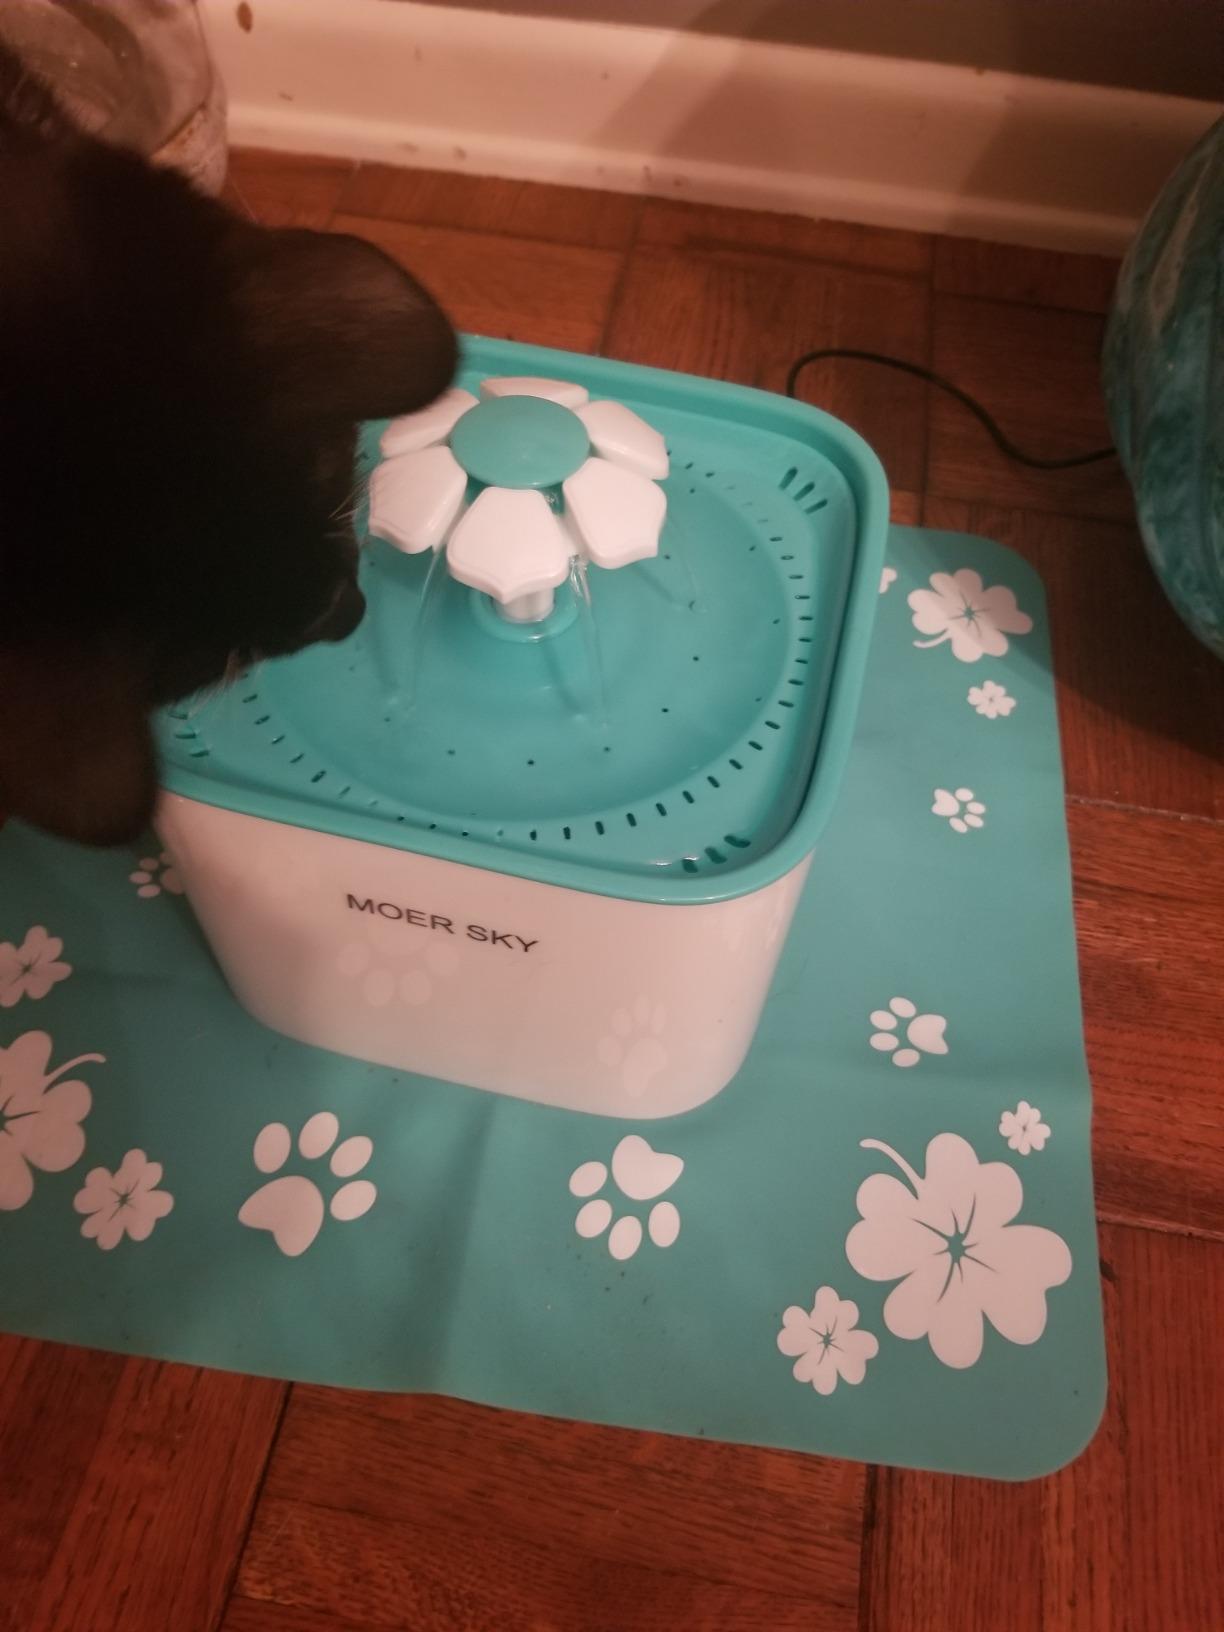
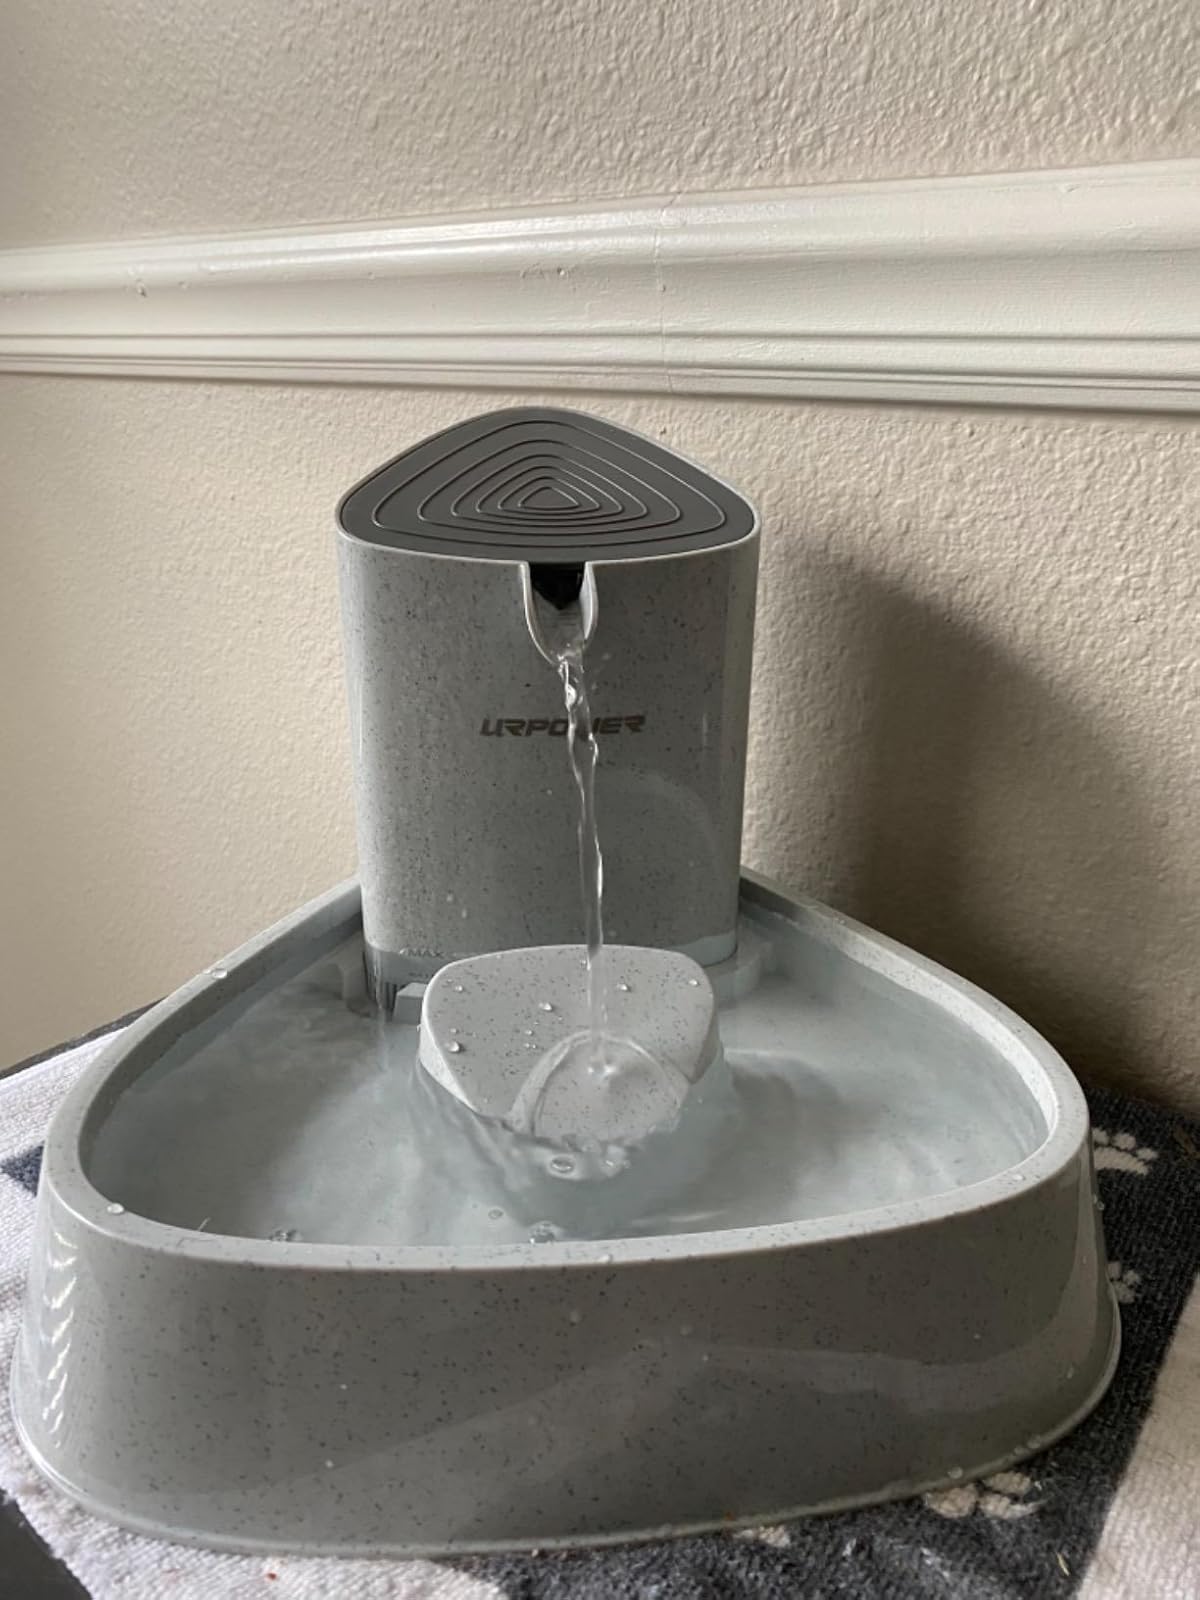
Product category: items_bowl
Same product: no